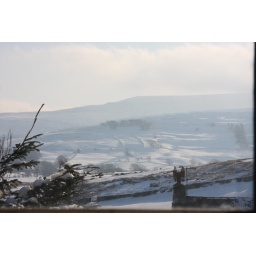
View from my office window over to Wild Boar Fell